Genocide of Serbs in the Independent State of Croatia

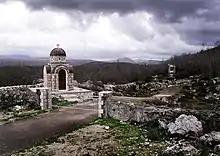
Pandurica pit near Ljubinje

The district of Gospić experienced the first large-scale massacres which occurred in the Lika region, as some 3,000 Serb civilians were killed between late July and early August 1941. Ustaše officials reported an emerging Serb rebellion due to massacres. In late July 1941, a detachment of the Croatian military in Gospić noted that the local insurgents were Serb peasants who had fled to the woods "purely as a reaction to the cleansing [operations] against them by our Ustaša formations". Following a sabotage of railway tracks in the district of Vojnić that was attributed to local communists on 27 July 1941, the Ustaše began a "cleansing" operation of indiscriminate pillage and killing of civilians, including the elderly and children.